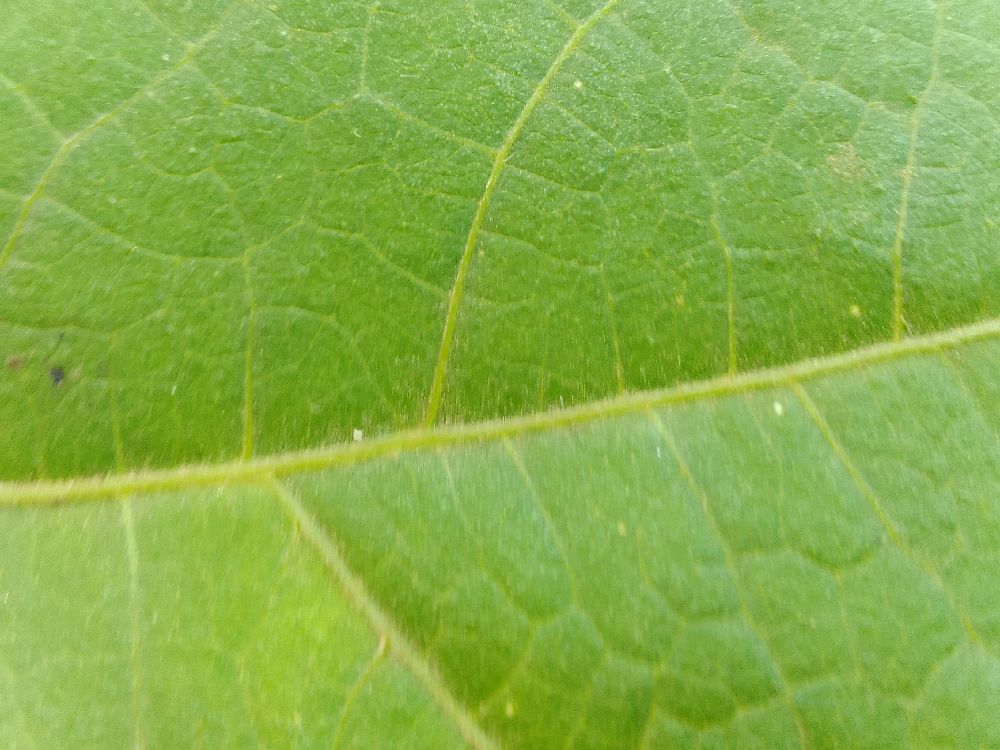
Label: healthy